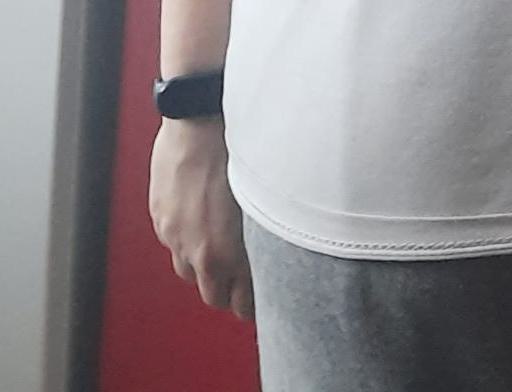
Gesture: no_gesture